Adèle Duchâtel

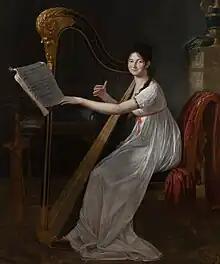
Adele Papin playing the harp - Guillon-Lethiere

She served as lady-in-waiting (Dame du Palais) to Empress Joséphine de Beauharnais in 1804–1810, and to Empress Marie Louise in 1810–1814.